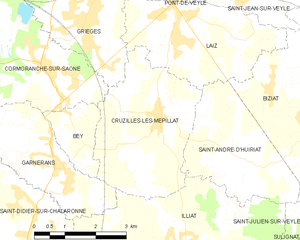
Carte des communes françaises: Cruzilles-lès-Mépillat